Knešpolje

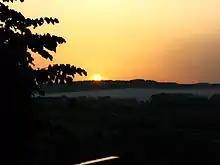
Sunset in Knešpolje.

Knešpolje or Knežopolje (Кнежопоље) is a region in northwestern Bosnia and Herzegovina. It is the northwestern part of the Potkozarje geographical region, and includes a region stretching from Prijedor, Kozara mountains, Kozarska Dubica, the Una river and Kostajnica. Its name is derived from "knez" (count, duke) and "polje" (field).